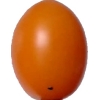
Label: tomato_cherry_orange